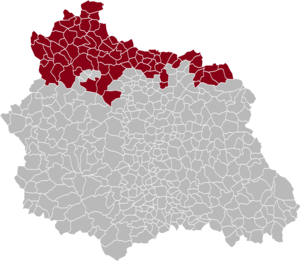
Généralité de Moulins dans le Puy-de-Dôme. Source
La généralité de Moulins est une circonscription administrative du royaume de France créée en 1587.